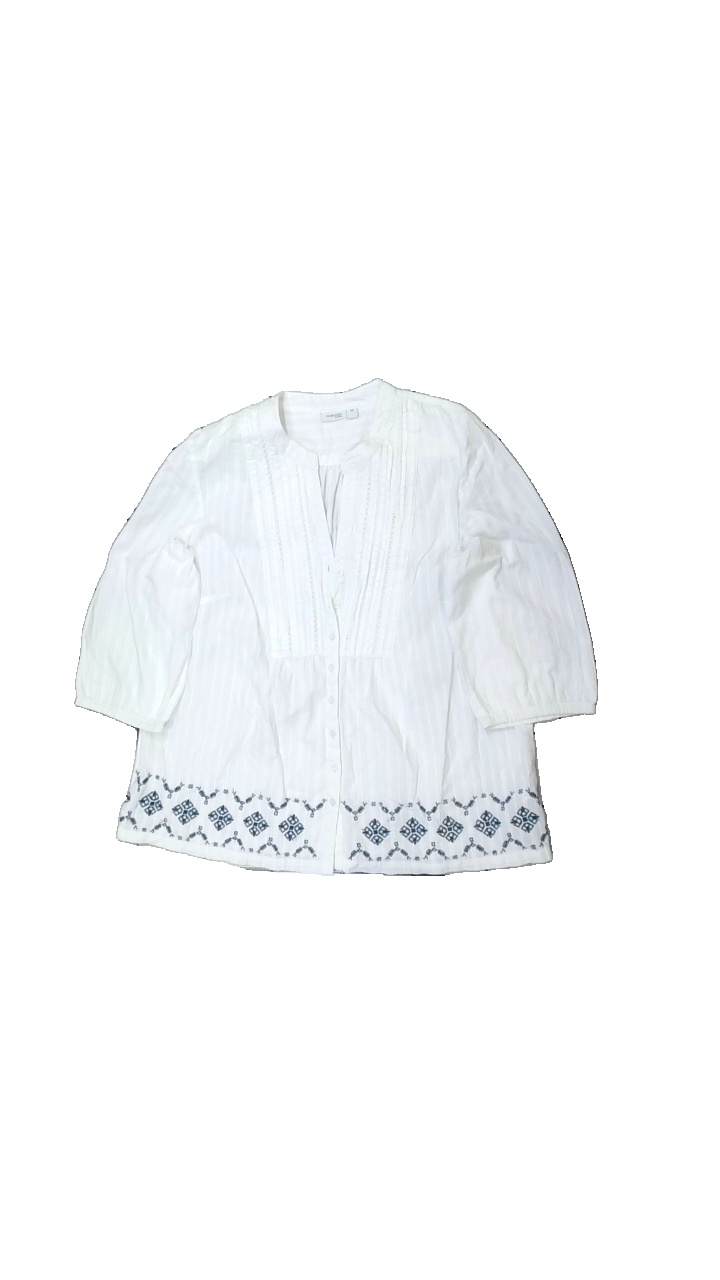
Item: Top (Ladies)
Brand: Generous
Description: genomskinlig top med broderitryck
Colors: White, Blue
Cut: V-collar
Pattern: Embroidered
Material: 100% bomull
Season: All
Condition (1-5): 4
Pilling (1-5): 5
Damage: liten fläck
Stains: Minor
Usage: Reuse
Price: <50